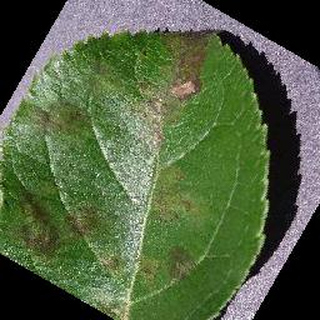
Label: apple_apple_scab